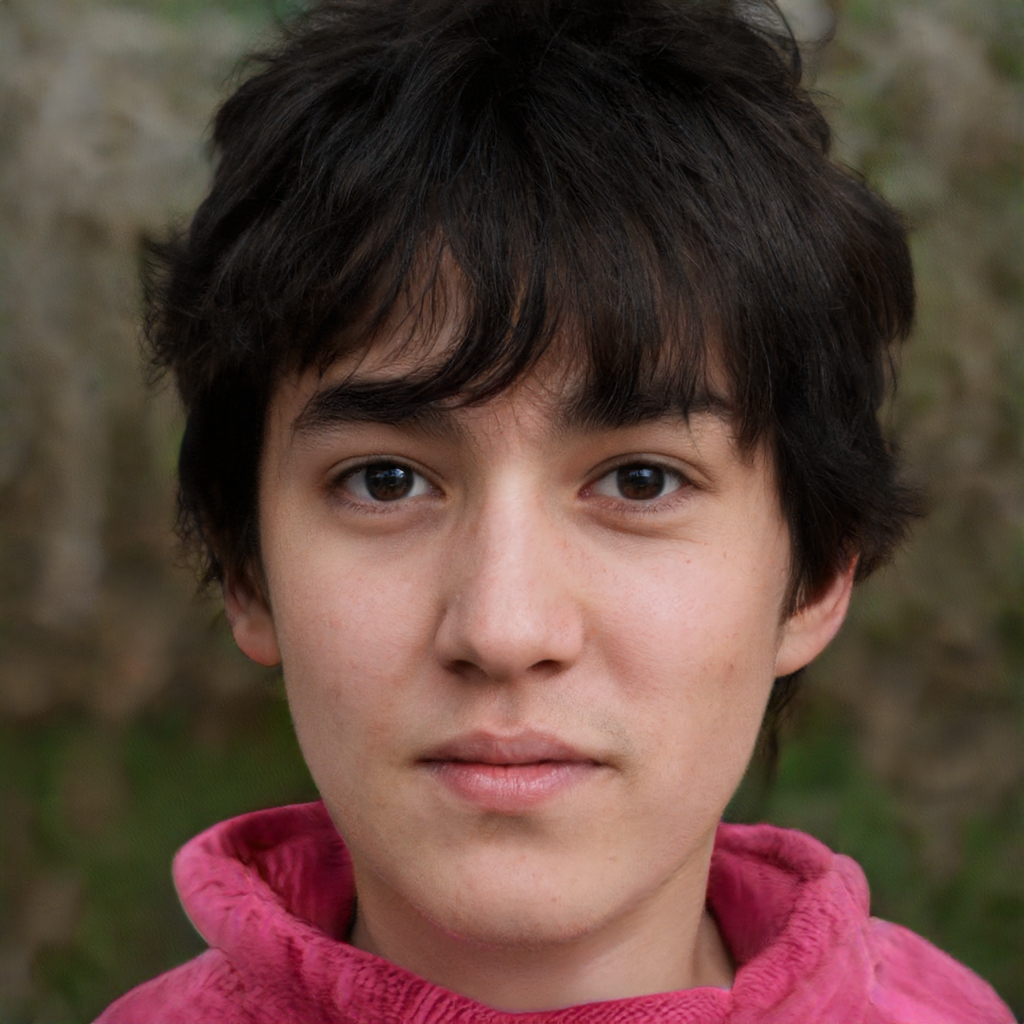
Gender: Male